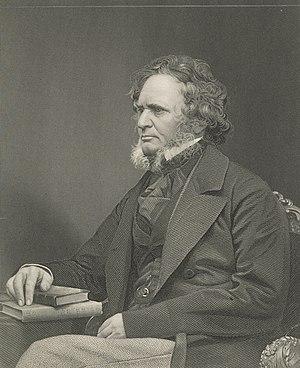
La paroisse de Stanley est à la fois une paroisse civile et un district de services locaux canadien du comté d'York, à l'ouest de la province canadienne du Nouveau-Brunswick.
Les élections générales britanniques de 1847 se sont déroulées du 29 juillet au 26 août 1847. Ces élections sont remportées par le Parti conservateur.
Benjamin Disraeli, né le 21 décembre 1804 et mort le 19 avril 1881 à Londres, est un homme d'État et écrivain britannique, Premier ministre du Royaume-Uni à deux reprises. Il joue un rôle central dans la création du Parti conservateur moderne dont il formalise la doctrine. Par sa grande influence sur la politique étrangère, il a associé les conservateurs à la gloire et à la puissance de l'Empire britannique.
Les élections générales britanniques de 1865 se sont déroulées du 11 au 24 juillet 1865. Ces élections sont remportées par les libéraux.
La paroisse de Derby est à la fois une paroisse civile et un district de services locaux canadien du Nouveau-Brunswick.
Les élections générales britanniques de 1859 se sont déroulées du 28 avril au 18 mai 1859. Ces élections sont remportées par le parti whig.